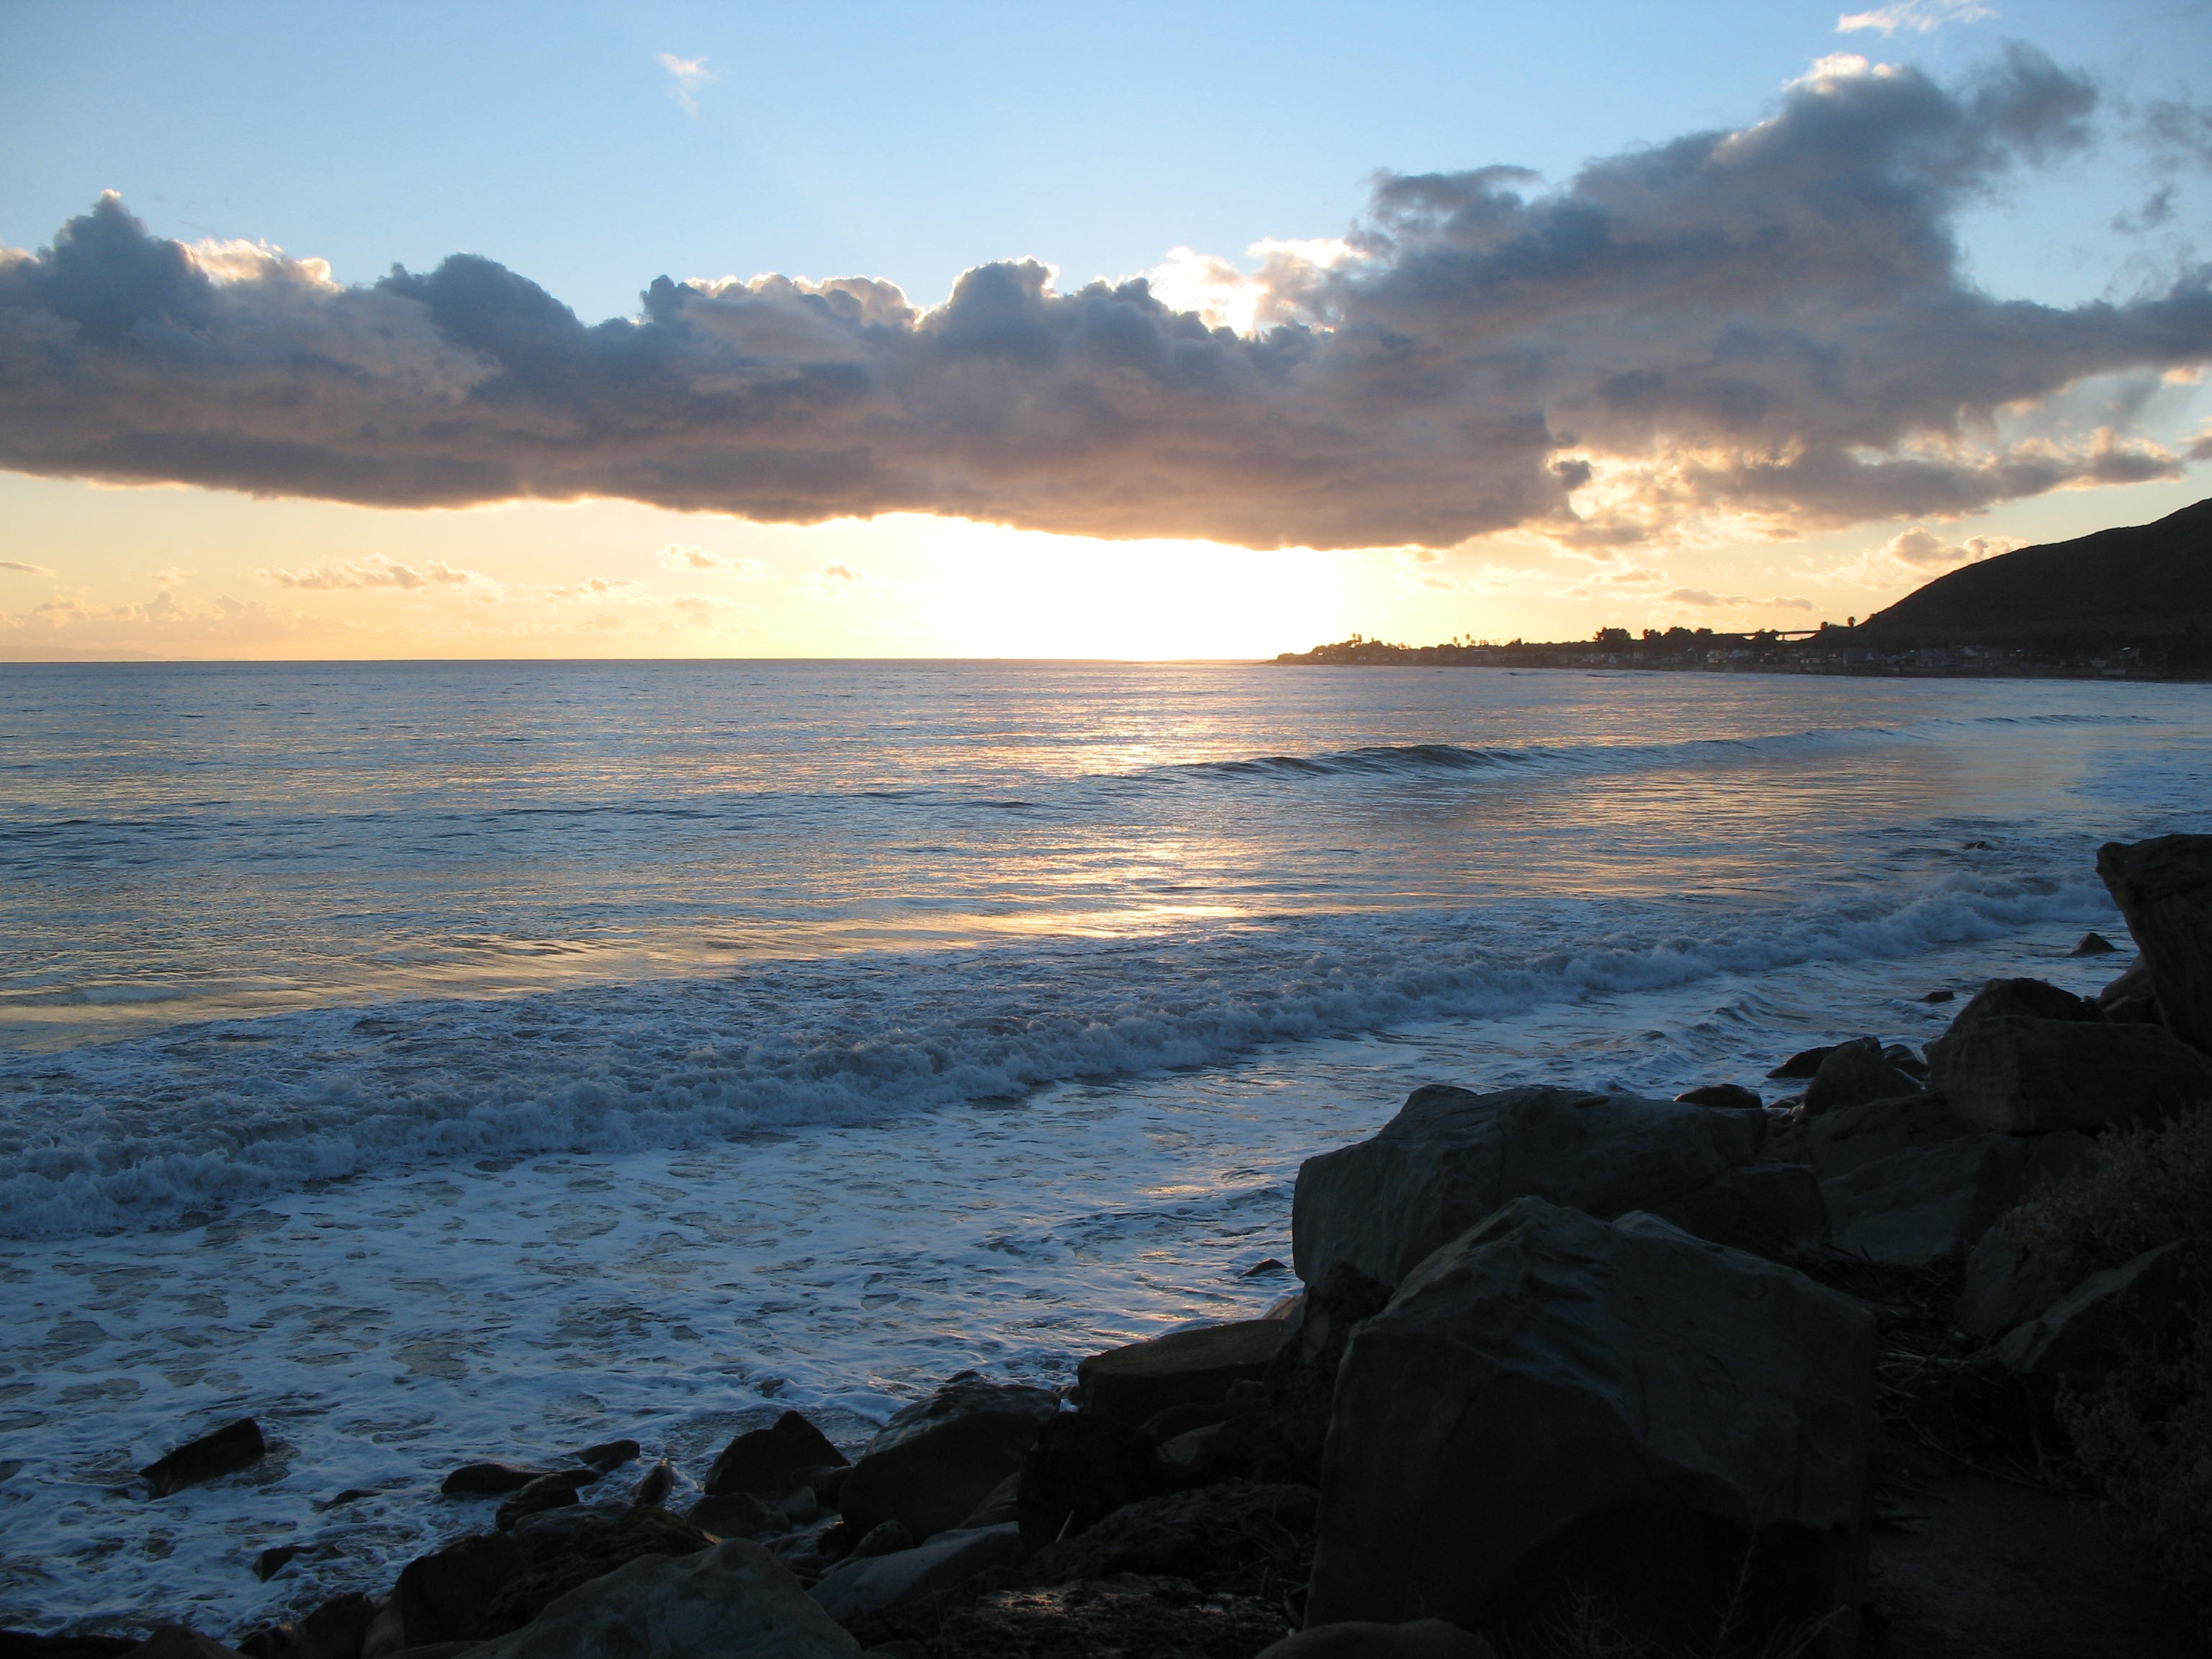
beach, sea, coast, water, nature, rock, ocean, horizon, cloud, sky, sun, sunrise, sunset, sunlight, morning, shore, wave, dawn, cliff, dusk, evening, reflection, tranquil, bay, terrain, body of water, clouds, cape, wind wave